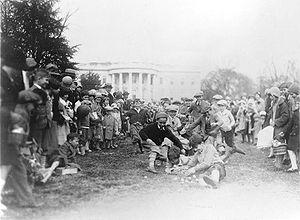
Le lundi de Pâques est le lendemain du jour de Pâques, donc sa date est variable. En 2020, c'est le lundi 13 avril et, en 2021, ce sera le 5 avril.